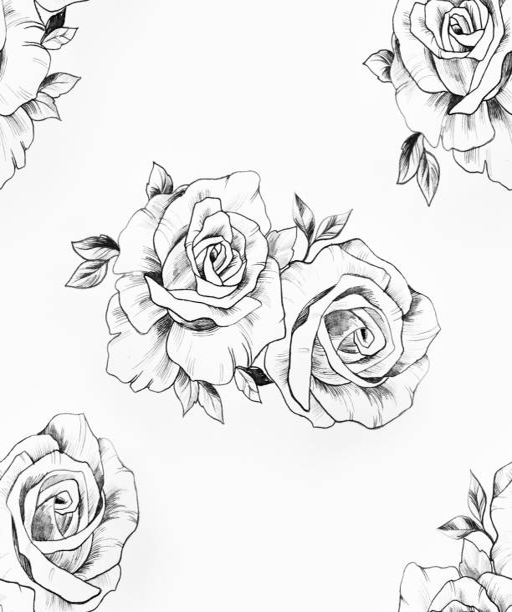
seamless pattern of a branch of beautiful roses on a white background .